Hockey Manitoba

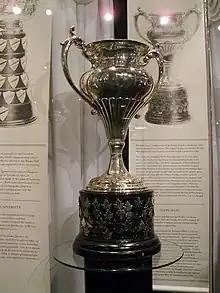
Silver bowl trophy with two large handles, mounted on a black plinth.

Members of the Winnipeg Amateur Hockey League met on June 23, 1914, agreed to form a provisional Manitoba Hockey Commission to oversee hockey in Manitoba, and sought to merge into a national commission when such a body became established. The suggestion to form a governing body for hockey in Canada was made by Claude C. Robinson, the trustee for the Allan Cup in Western Canada, and was echoed by similar calls from "The Winnipeg Tribune" and the "Winnipeg Free Press". During the 1914 Allan Cup playoffs earlier in the year, the Winnipeg Amateur Hockey League and Allan Cup trustees debated the eligibility of players based on whether leagues were senior ice hockey, or a lower level of intermediate hockey, and struggled without an authoritative national body to classify leagues.